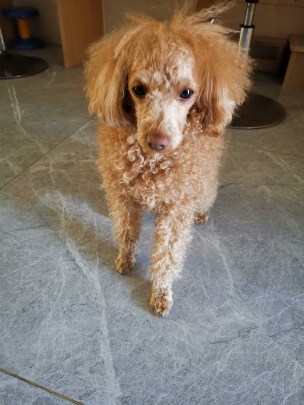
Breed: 7449-n000128-teddy